William Swinden Barber

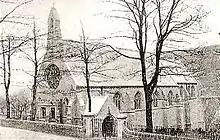
John the Divine

The church was built with a nave, chancel and north and south aisles. The nave and chancel together make a six-arch arcade, with a wide chancel arch. The west tower is square, with walls thick. The ground floor ceiling which doubles as the floor of the bell-ringers' chamber in the tower is made of heavy beams and moulded joists; this could testify to a consciousness of the fragility of parishioners and the weight of the bronze bells hanging high above. Barber designed all the original 1878 interior fittings. The nave and chancel ceilings are of open pitch pine woodwork. The interior was built in plain manner, apart from richly carved corbels supporting the chancel arch, the Four Evangelists carved over the priest's door in the south aisle and the rich bas-relief carving of the Caen stone pulpit with scenes from the life of St Paul. The pews in the nave and aisles, the choir stalls and screens were all of pitch pine, and the floor covered with plain encaustic tiles. The pews were still there in 1986. The tower contains eight bells which were cast and hung in 1880. The sanctuary was remodelled in 1928 by diocesan architect Sir Charles Nicholson.